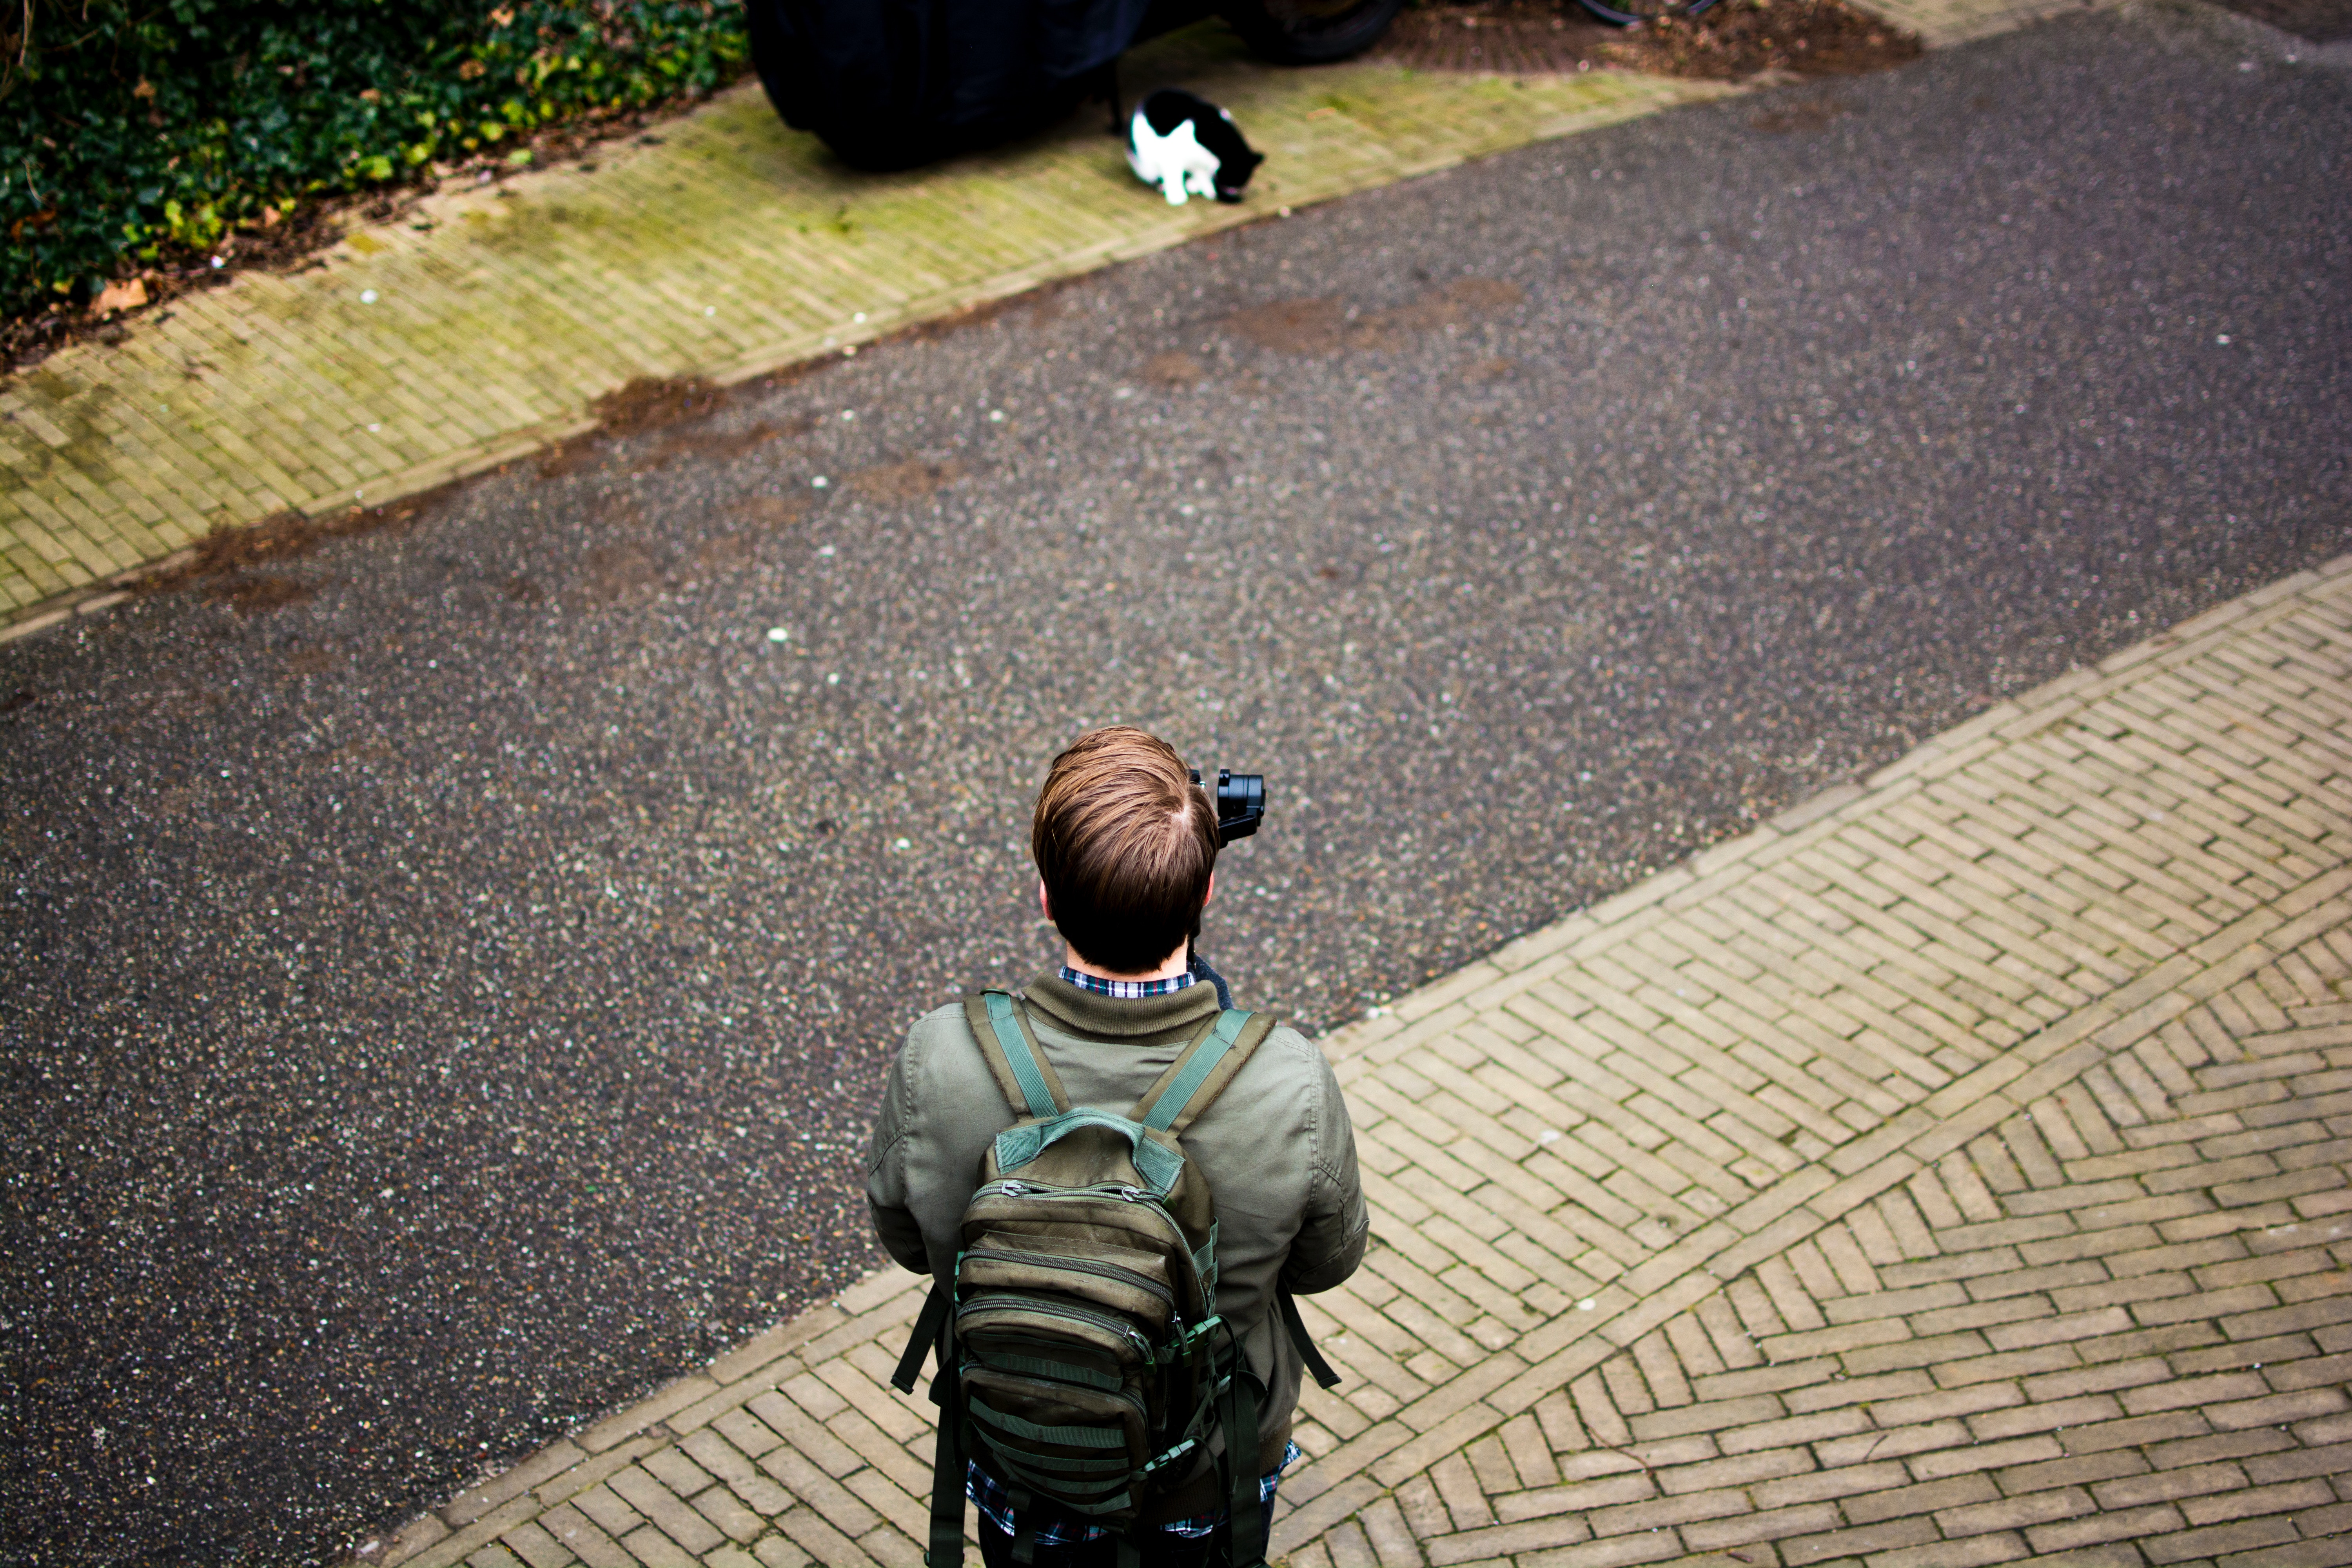
man, hair, road, sidewalk, cat, screenshot, road surface